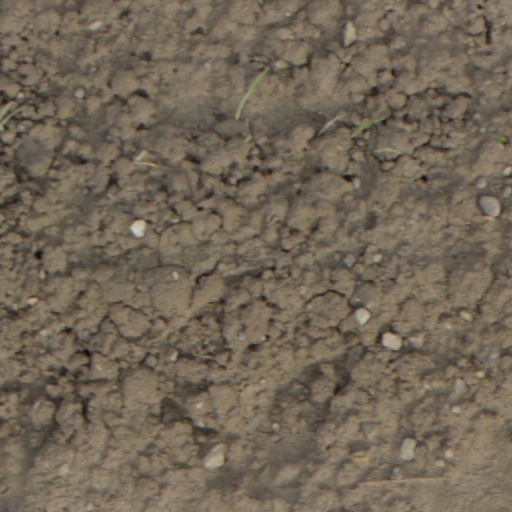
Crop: wheat